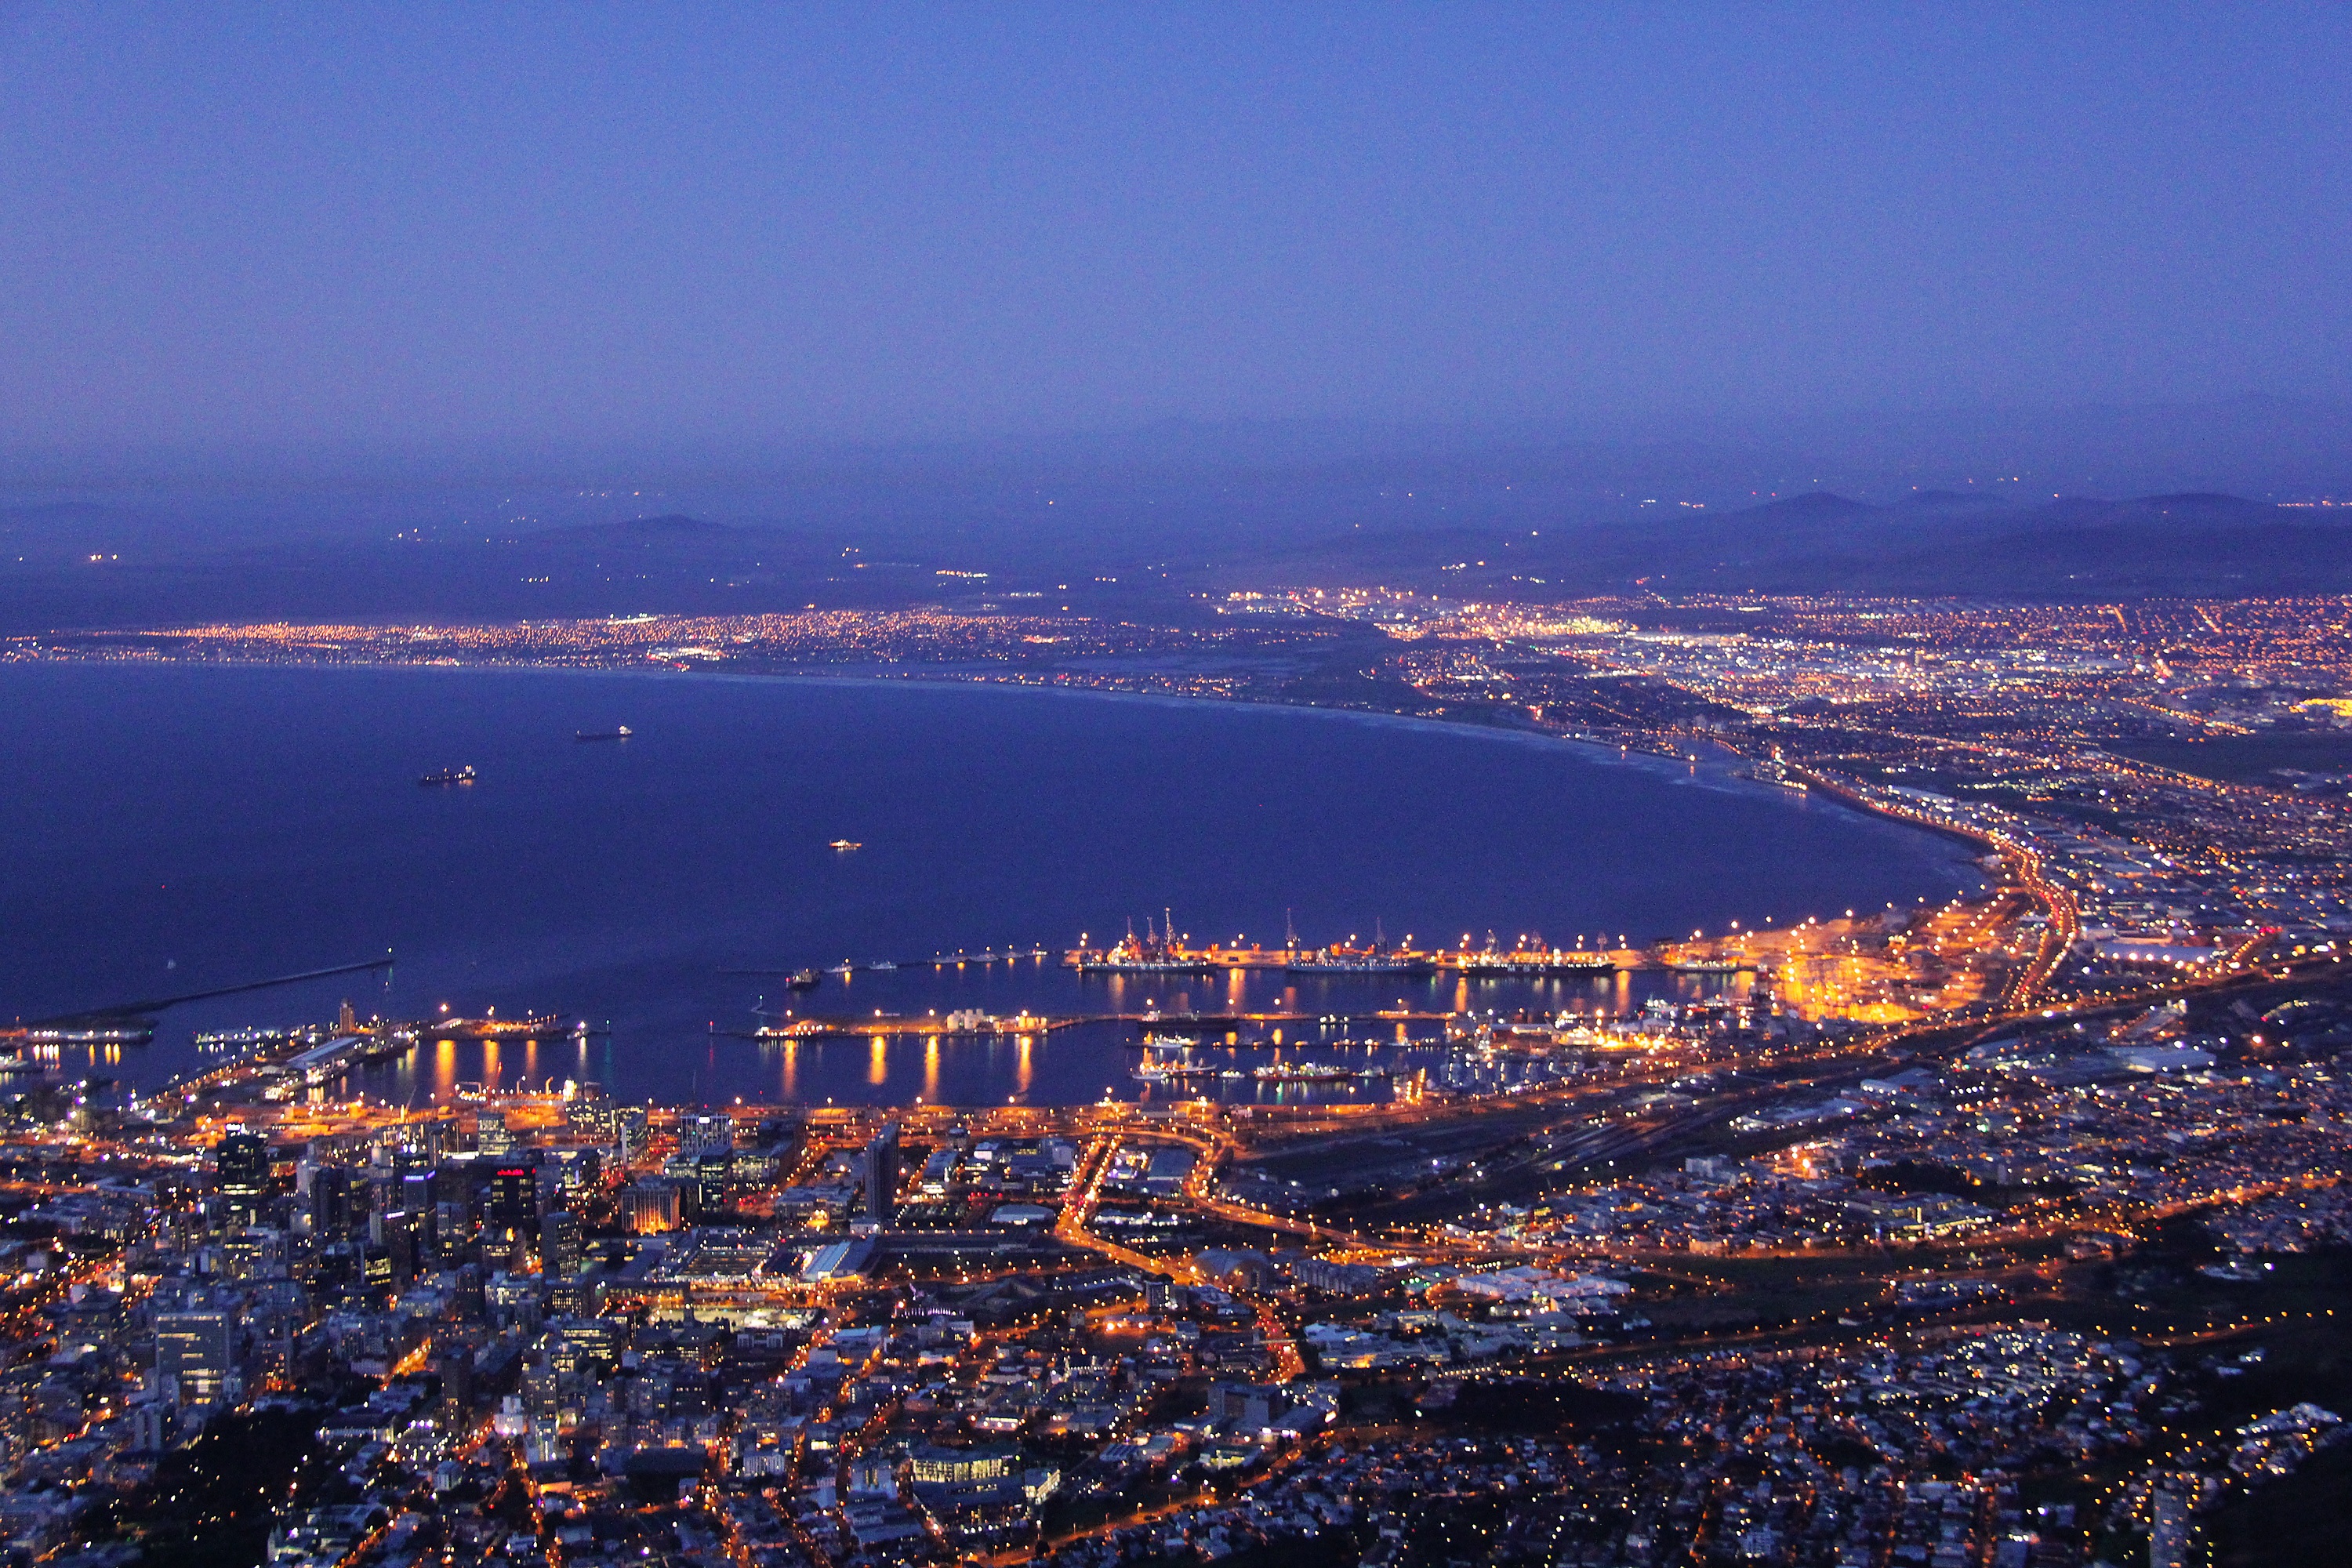
landscape, coast, horizon, mountain, sunset, skyline, night, photography, town, view, dawn, city, skyscraper, cityscape, panorama, downtown, travel, dusk, evening, blue, table mountain, amazing, beautiful, scene, top, capetown, adventurous, stunning, south africa, cape town, bird's eye view, aerial photography, urban area, residential area, night views, human settlement, atmosphere of earth